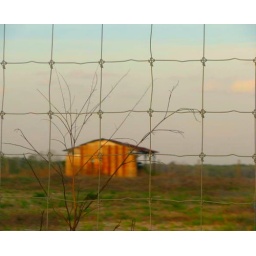
-  rusty old tractor shed with the fence in front that reminds me of a concentration camp fence